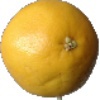
Label: white_grapefruit